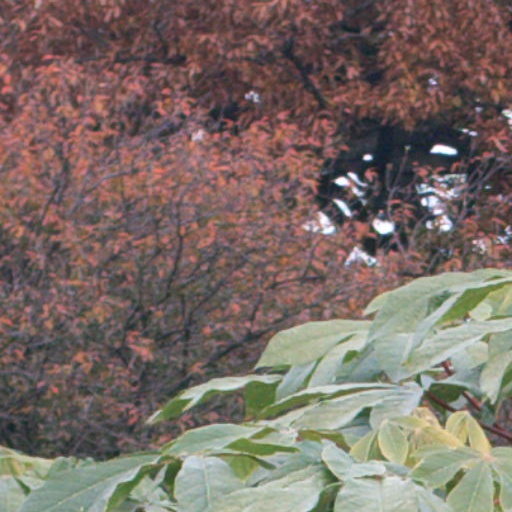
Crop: cassava